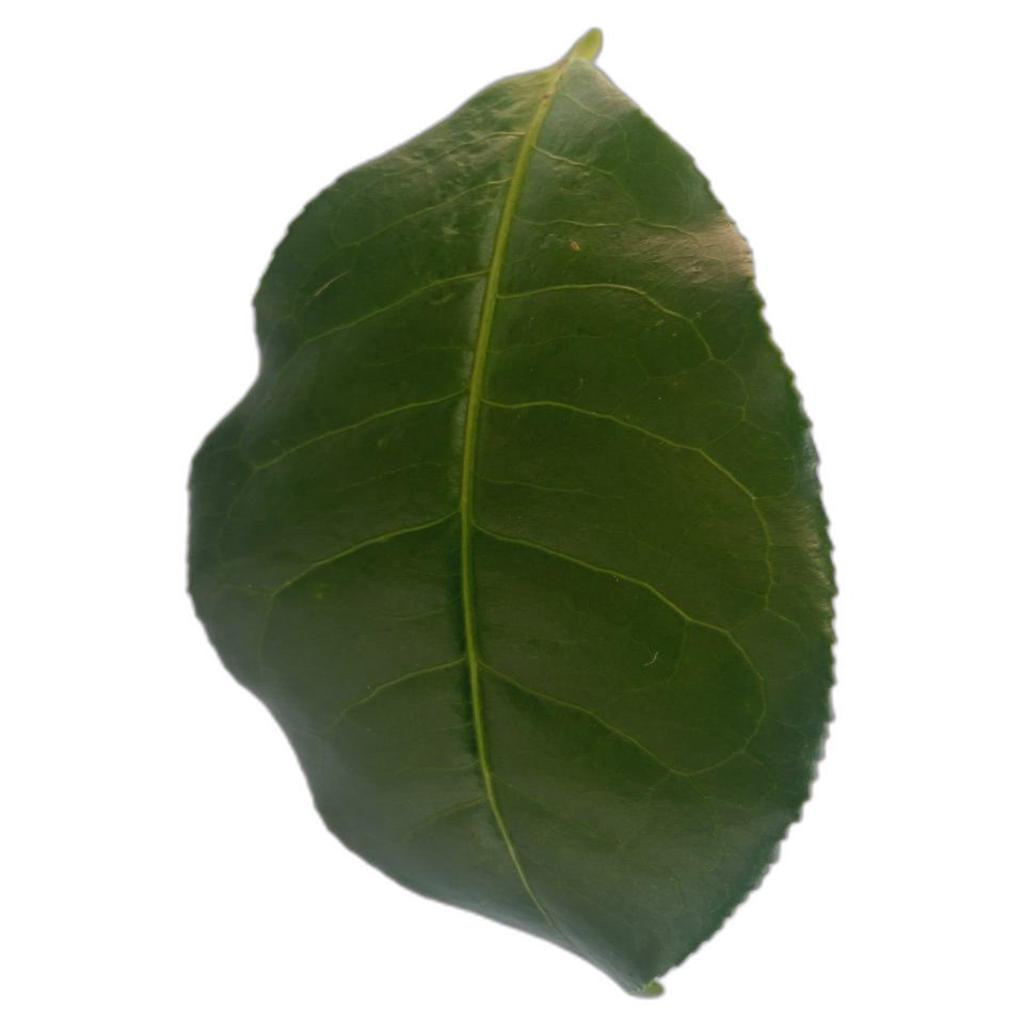
Label: Healthy